Freddy Sanchez

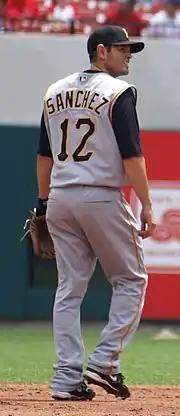
Sanchez in 2007

2005 was Sanchez's first full season in the major leagues. He began the season as a backup infielder, filling in for other players at second base, shortstop, and third base. On May 28, he took over as the starting third baseman from Ty Wigginton, who was batting .196. He got a majority of the starts at third base until August 22, when he was moved to second base after José Castillo suffered a season-ending injury to his medial collateral ligament. On July 3, he had three hits and two RBI, including his first home run (a solo shot in the seventh inning against Doug Davis) in an 11–10 victory over the Milwaukee Brewers. He finished the season on a 17-game hitting streak, getting 11 hits in a four-day span from September 19 through September 22. He appeared in 132 games and made 100 starts (39 at second base, 6 at shortstop and 55 at third base), compiling a .291 batting average with five home runs and 35 RBI.